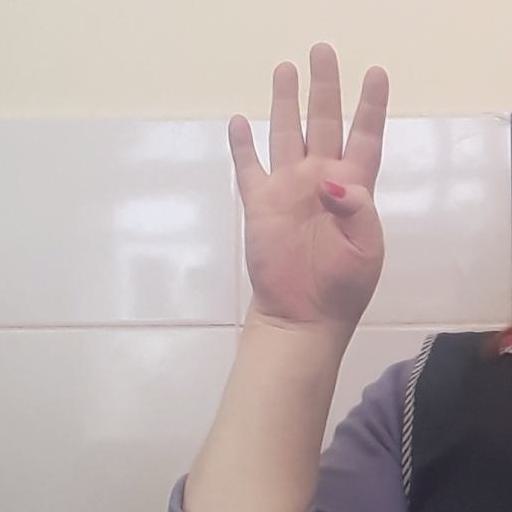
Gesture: four